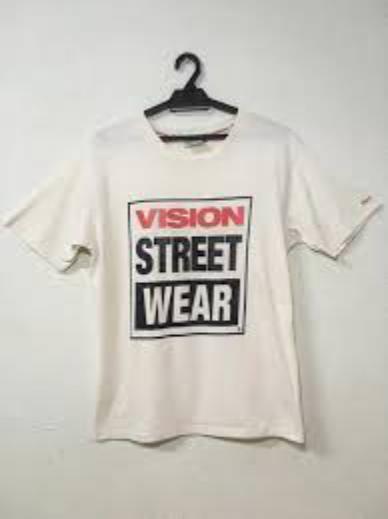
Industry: Clothes